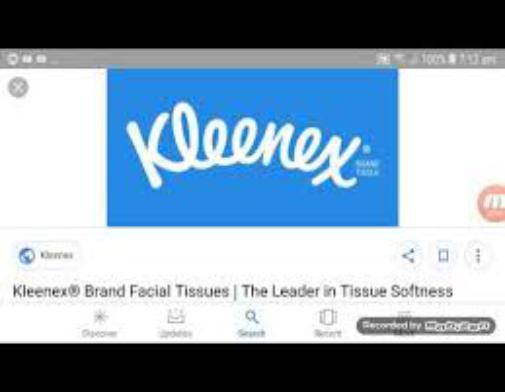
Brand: kleenex
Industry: Necessities